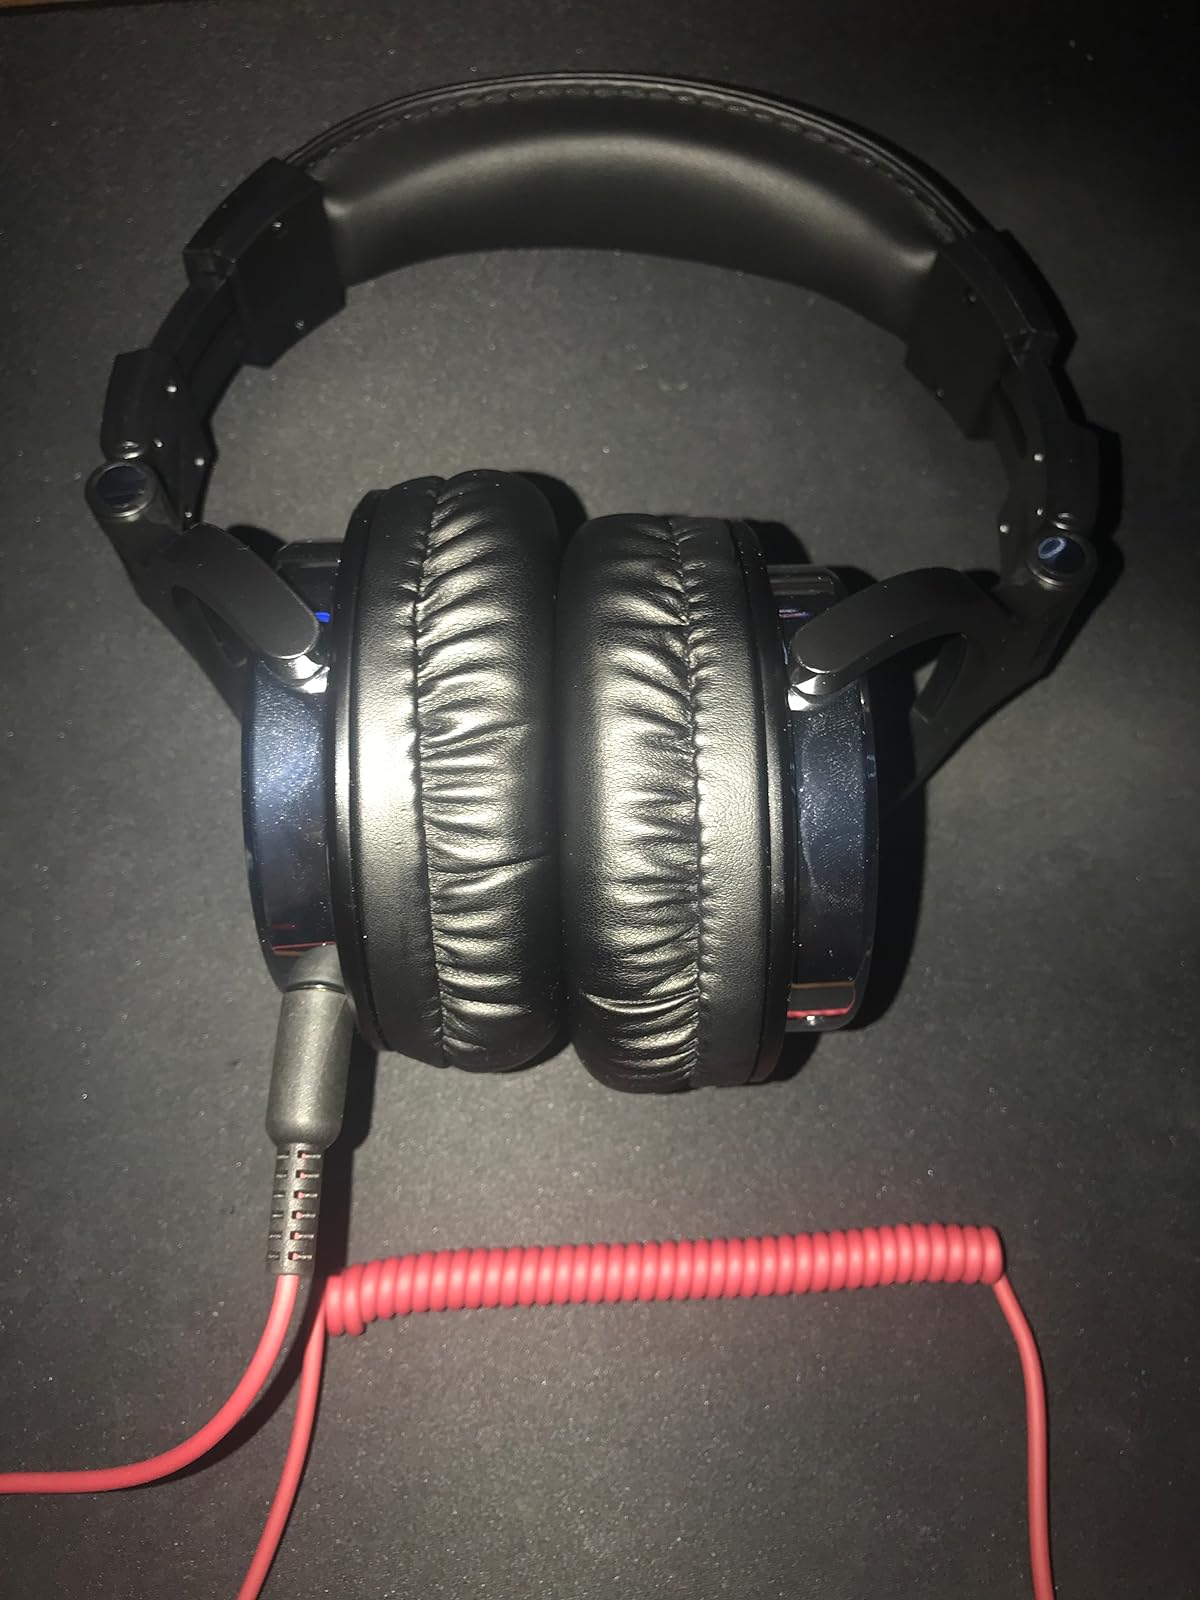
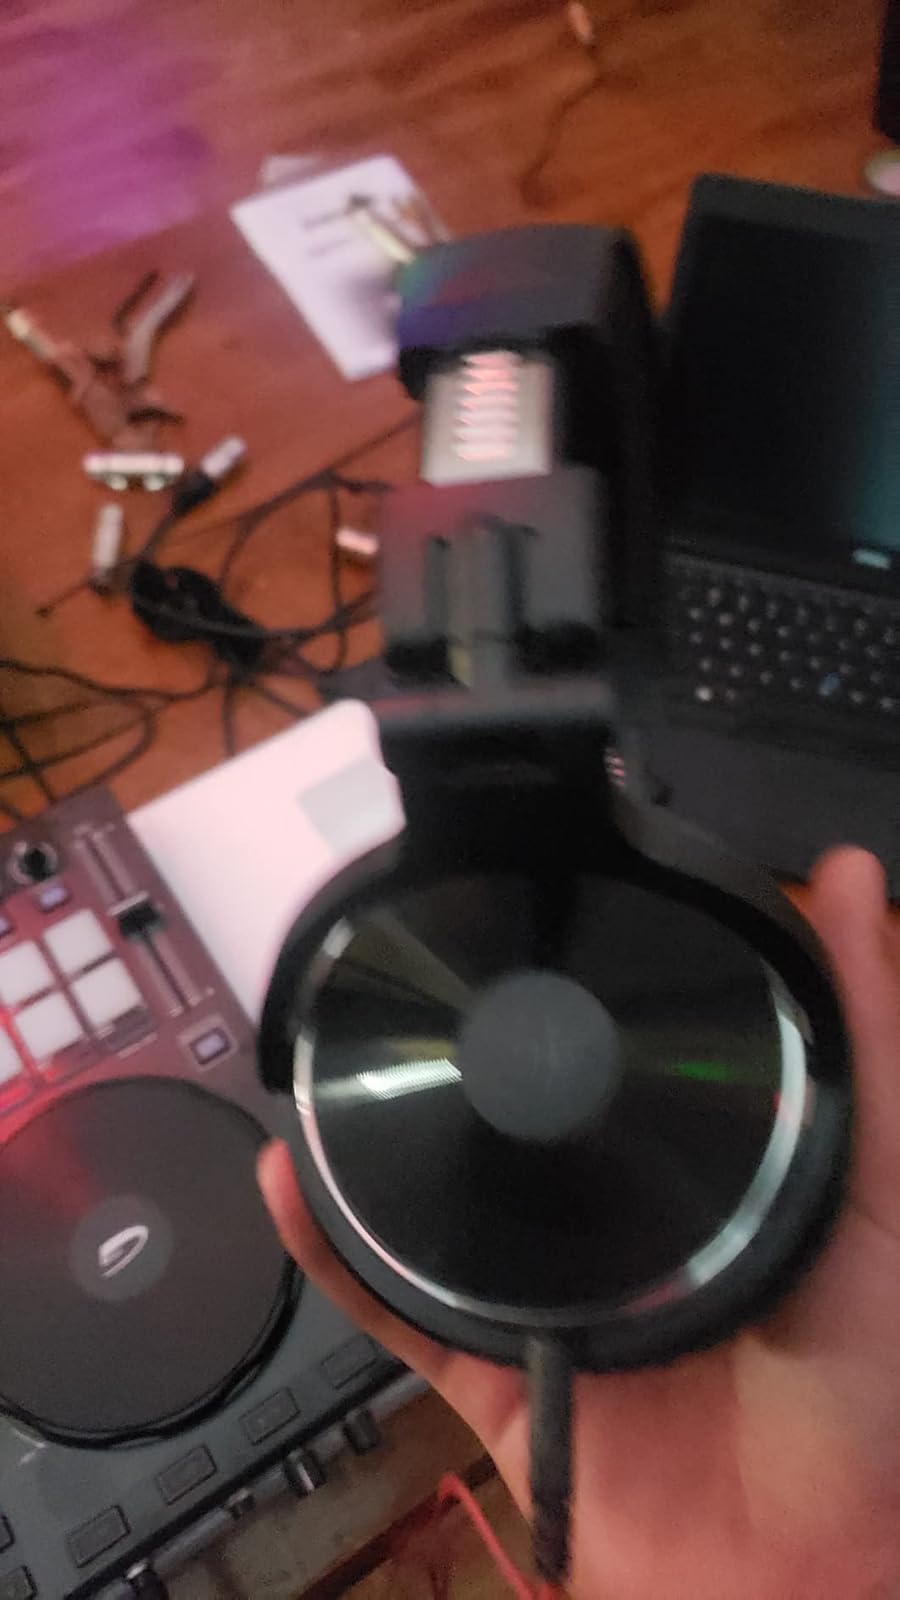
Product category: headphones
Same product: yes